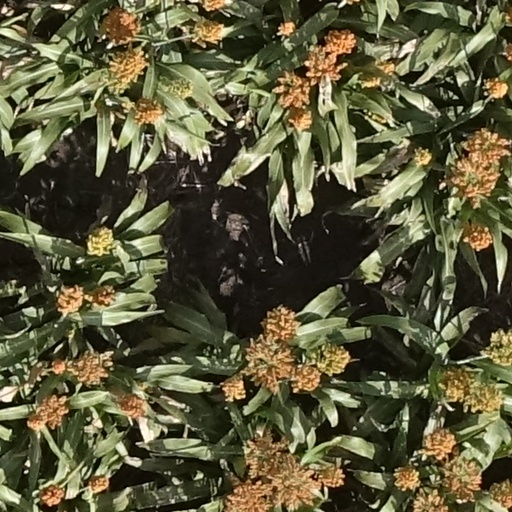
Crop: sorghum